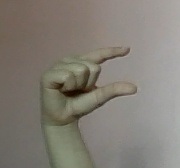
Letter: dal